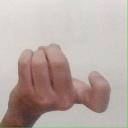
अक्षर: ज